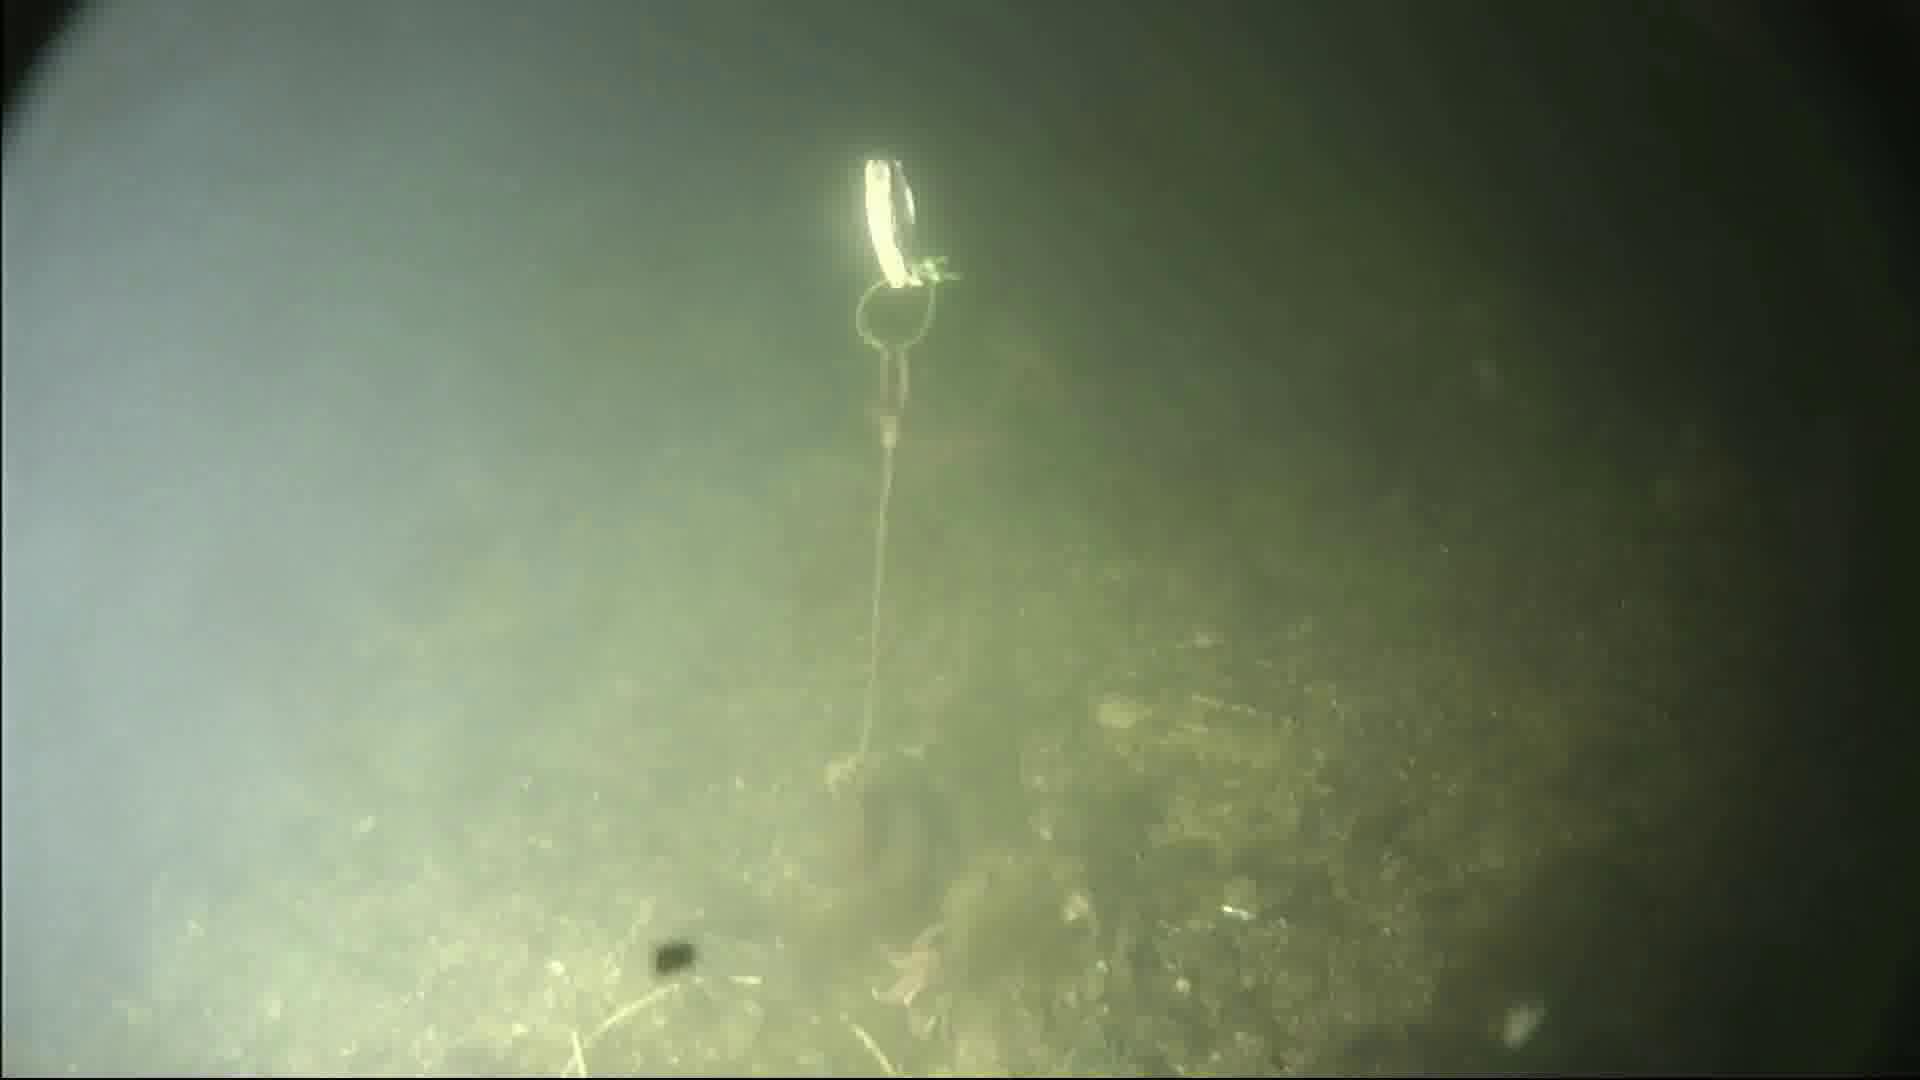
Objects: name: starfish